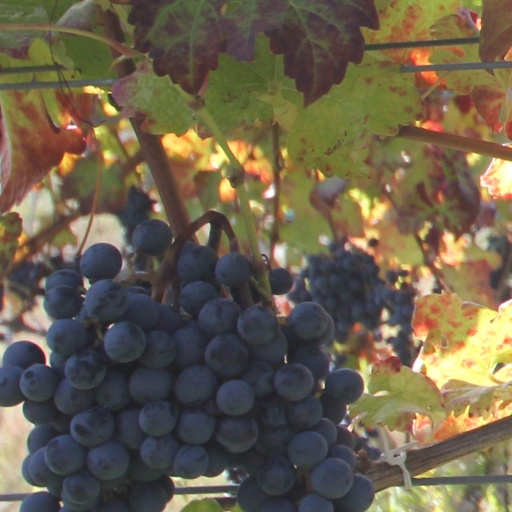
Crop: grape